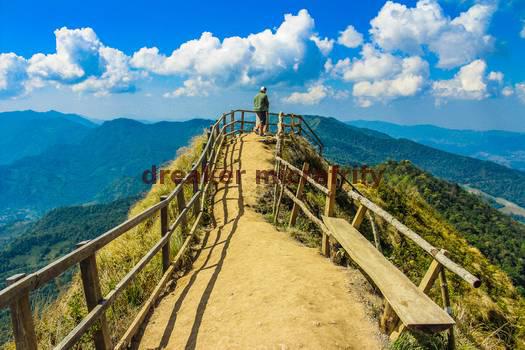
Label: Watermark